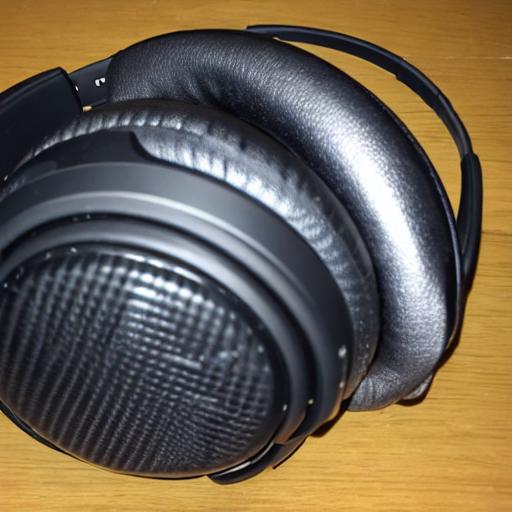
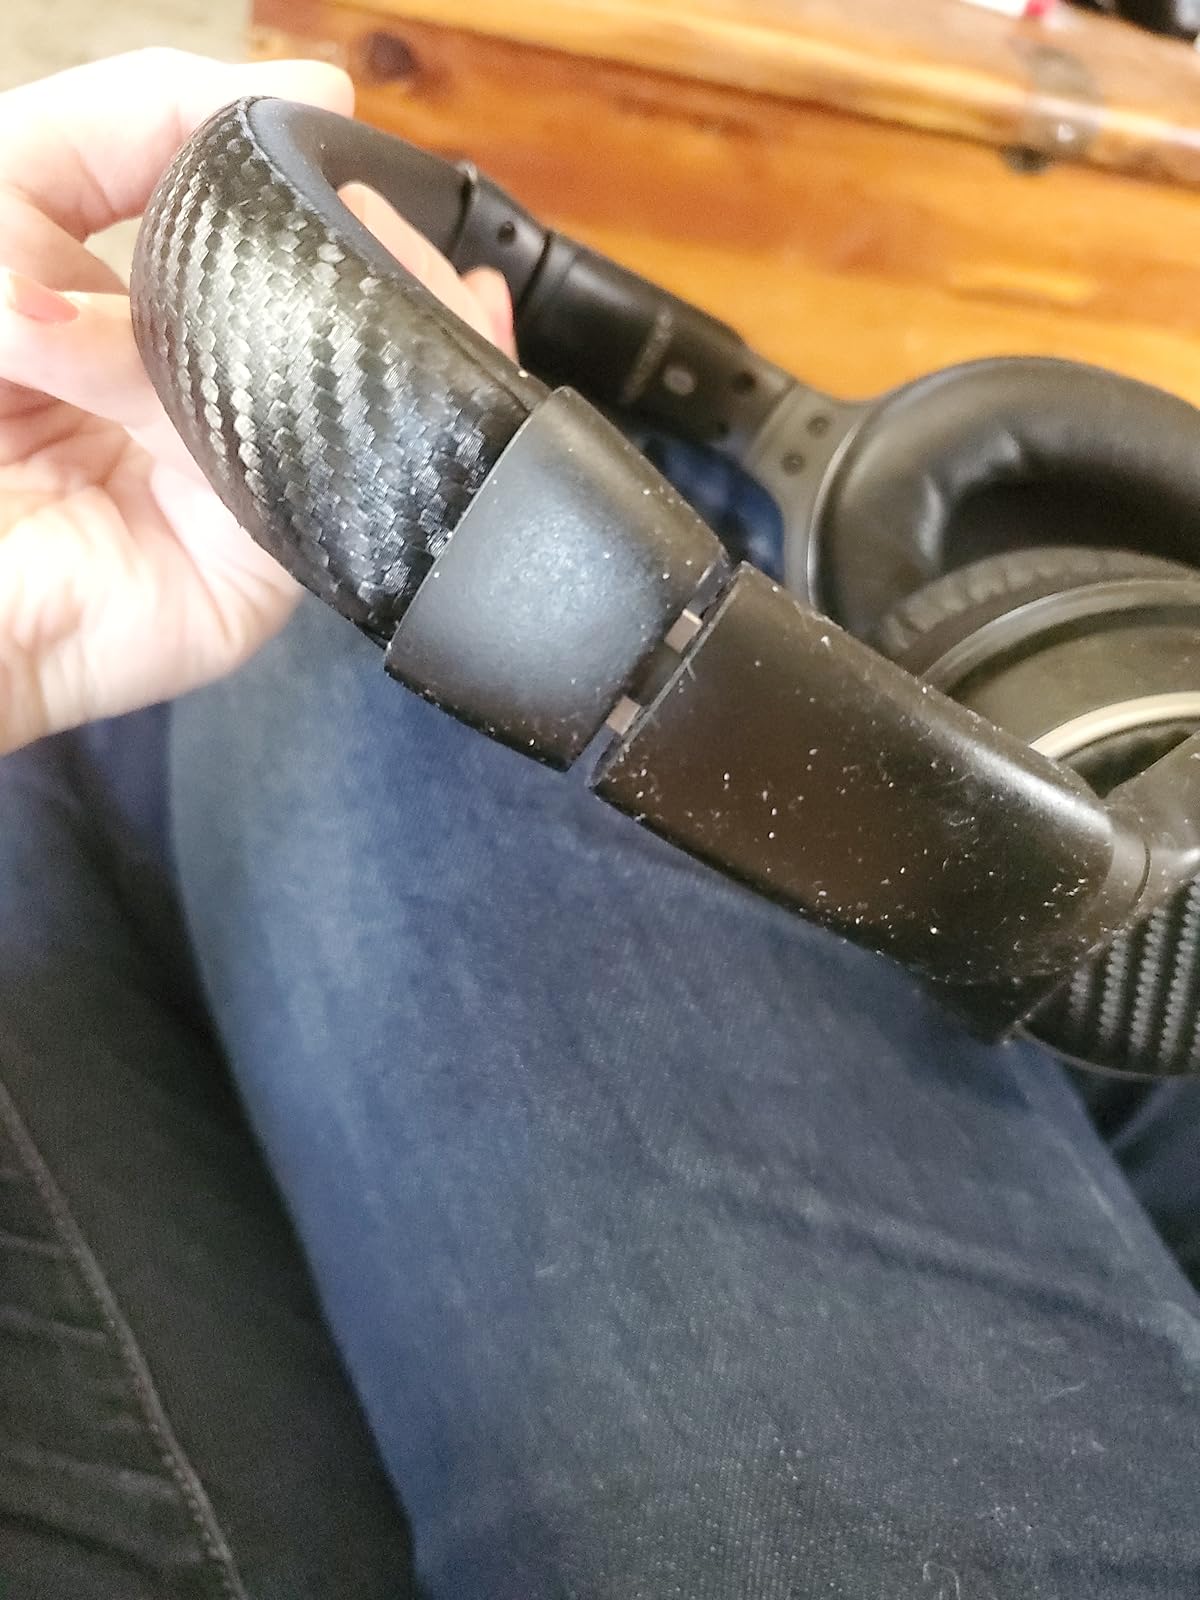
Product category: headphones
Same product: no